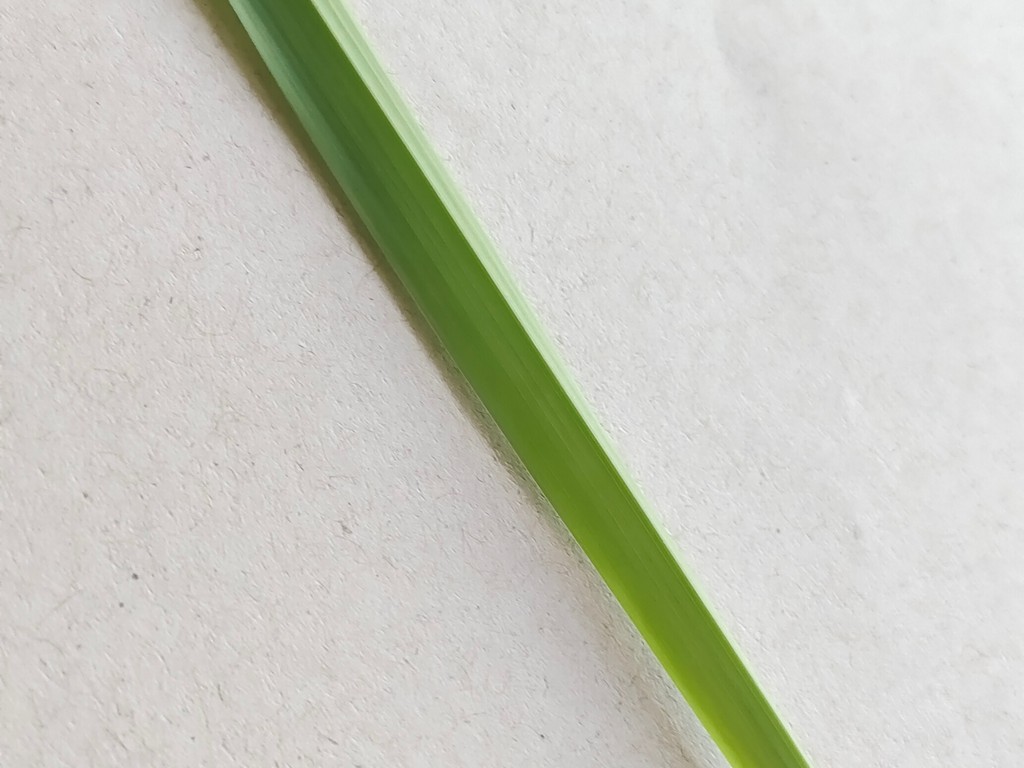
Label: Healthy